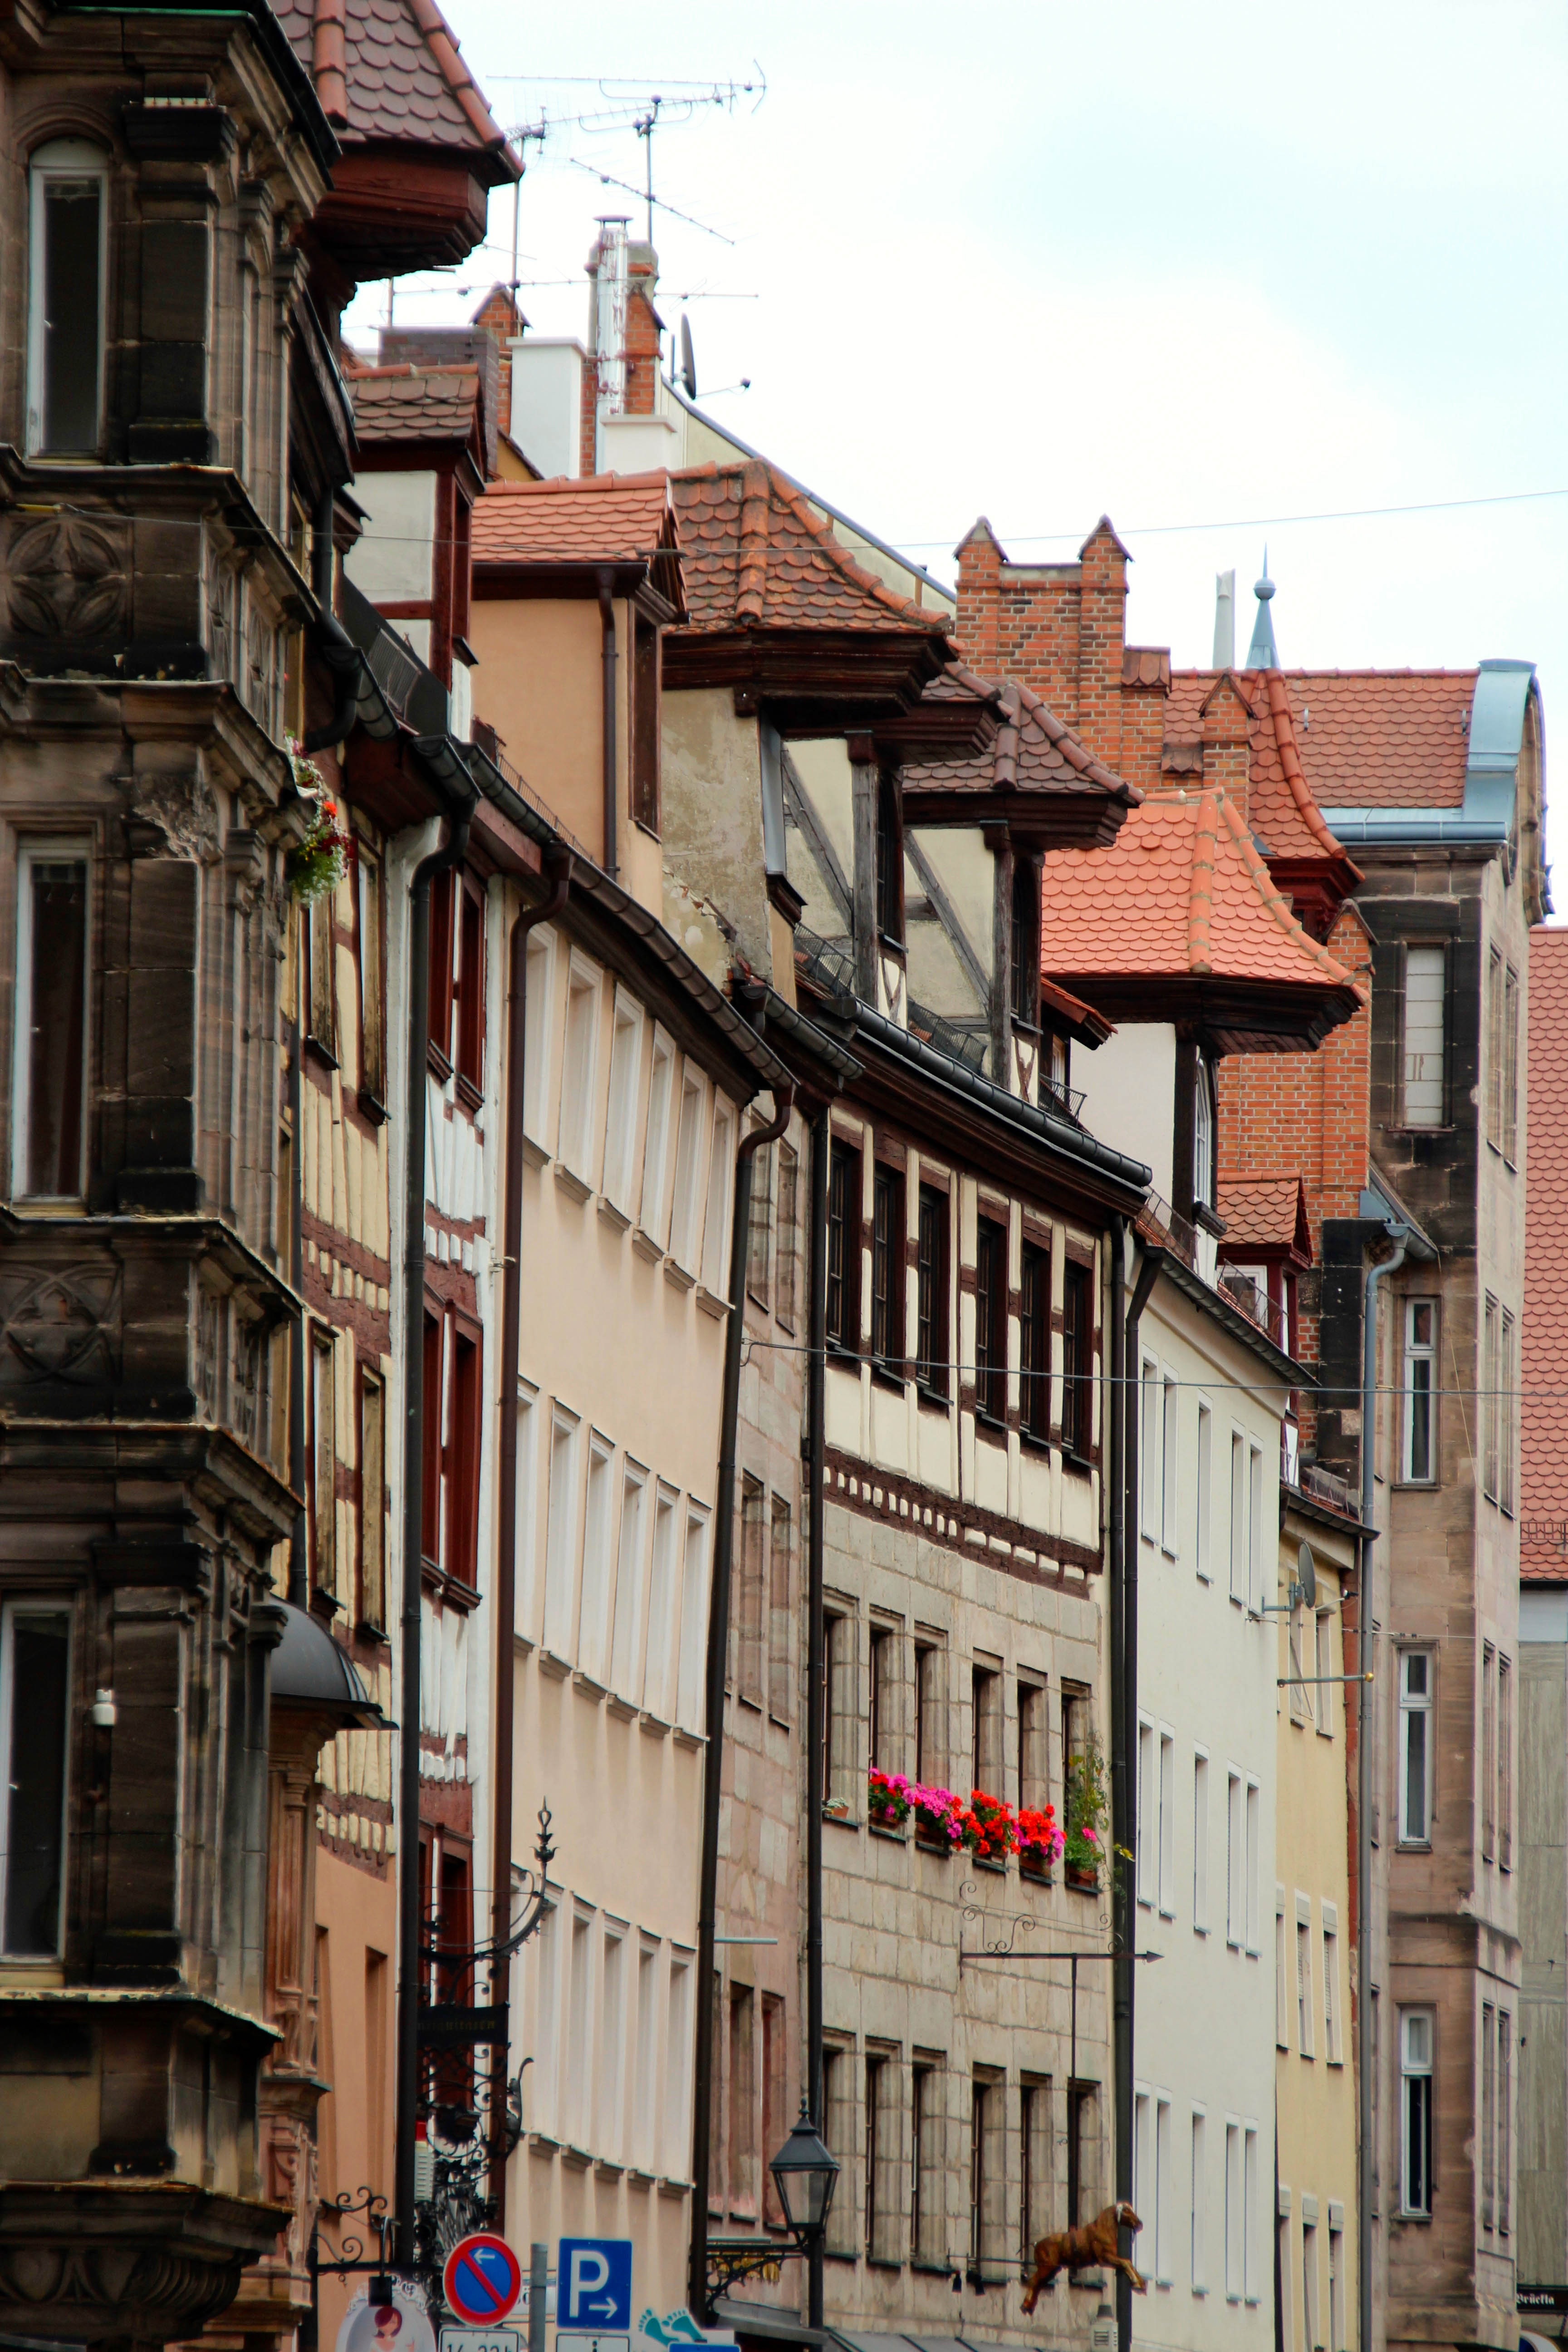
architecture, road, street, house, town, building, old, alley, city, wall, cityscape, downtown, balcony, facade, decor, apartment, waterway, old town, shutters, infrastructure, homes, maintained, neighbourhood, fachwerkhaus, truss, urban area, residential area, human settlement